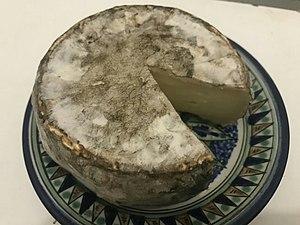
Tommette de Savoie.
Tomme de Savoie est l'appellation d'origine d'un fromage produit en France dans la région alpine de Savoie, regroupant les départements de la Savoie et de la Haute-Savoie.